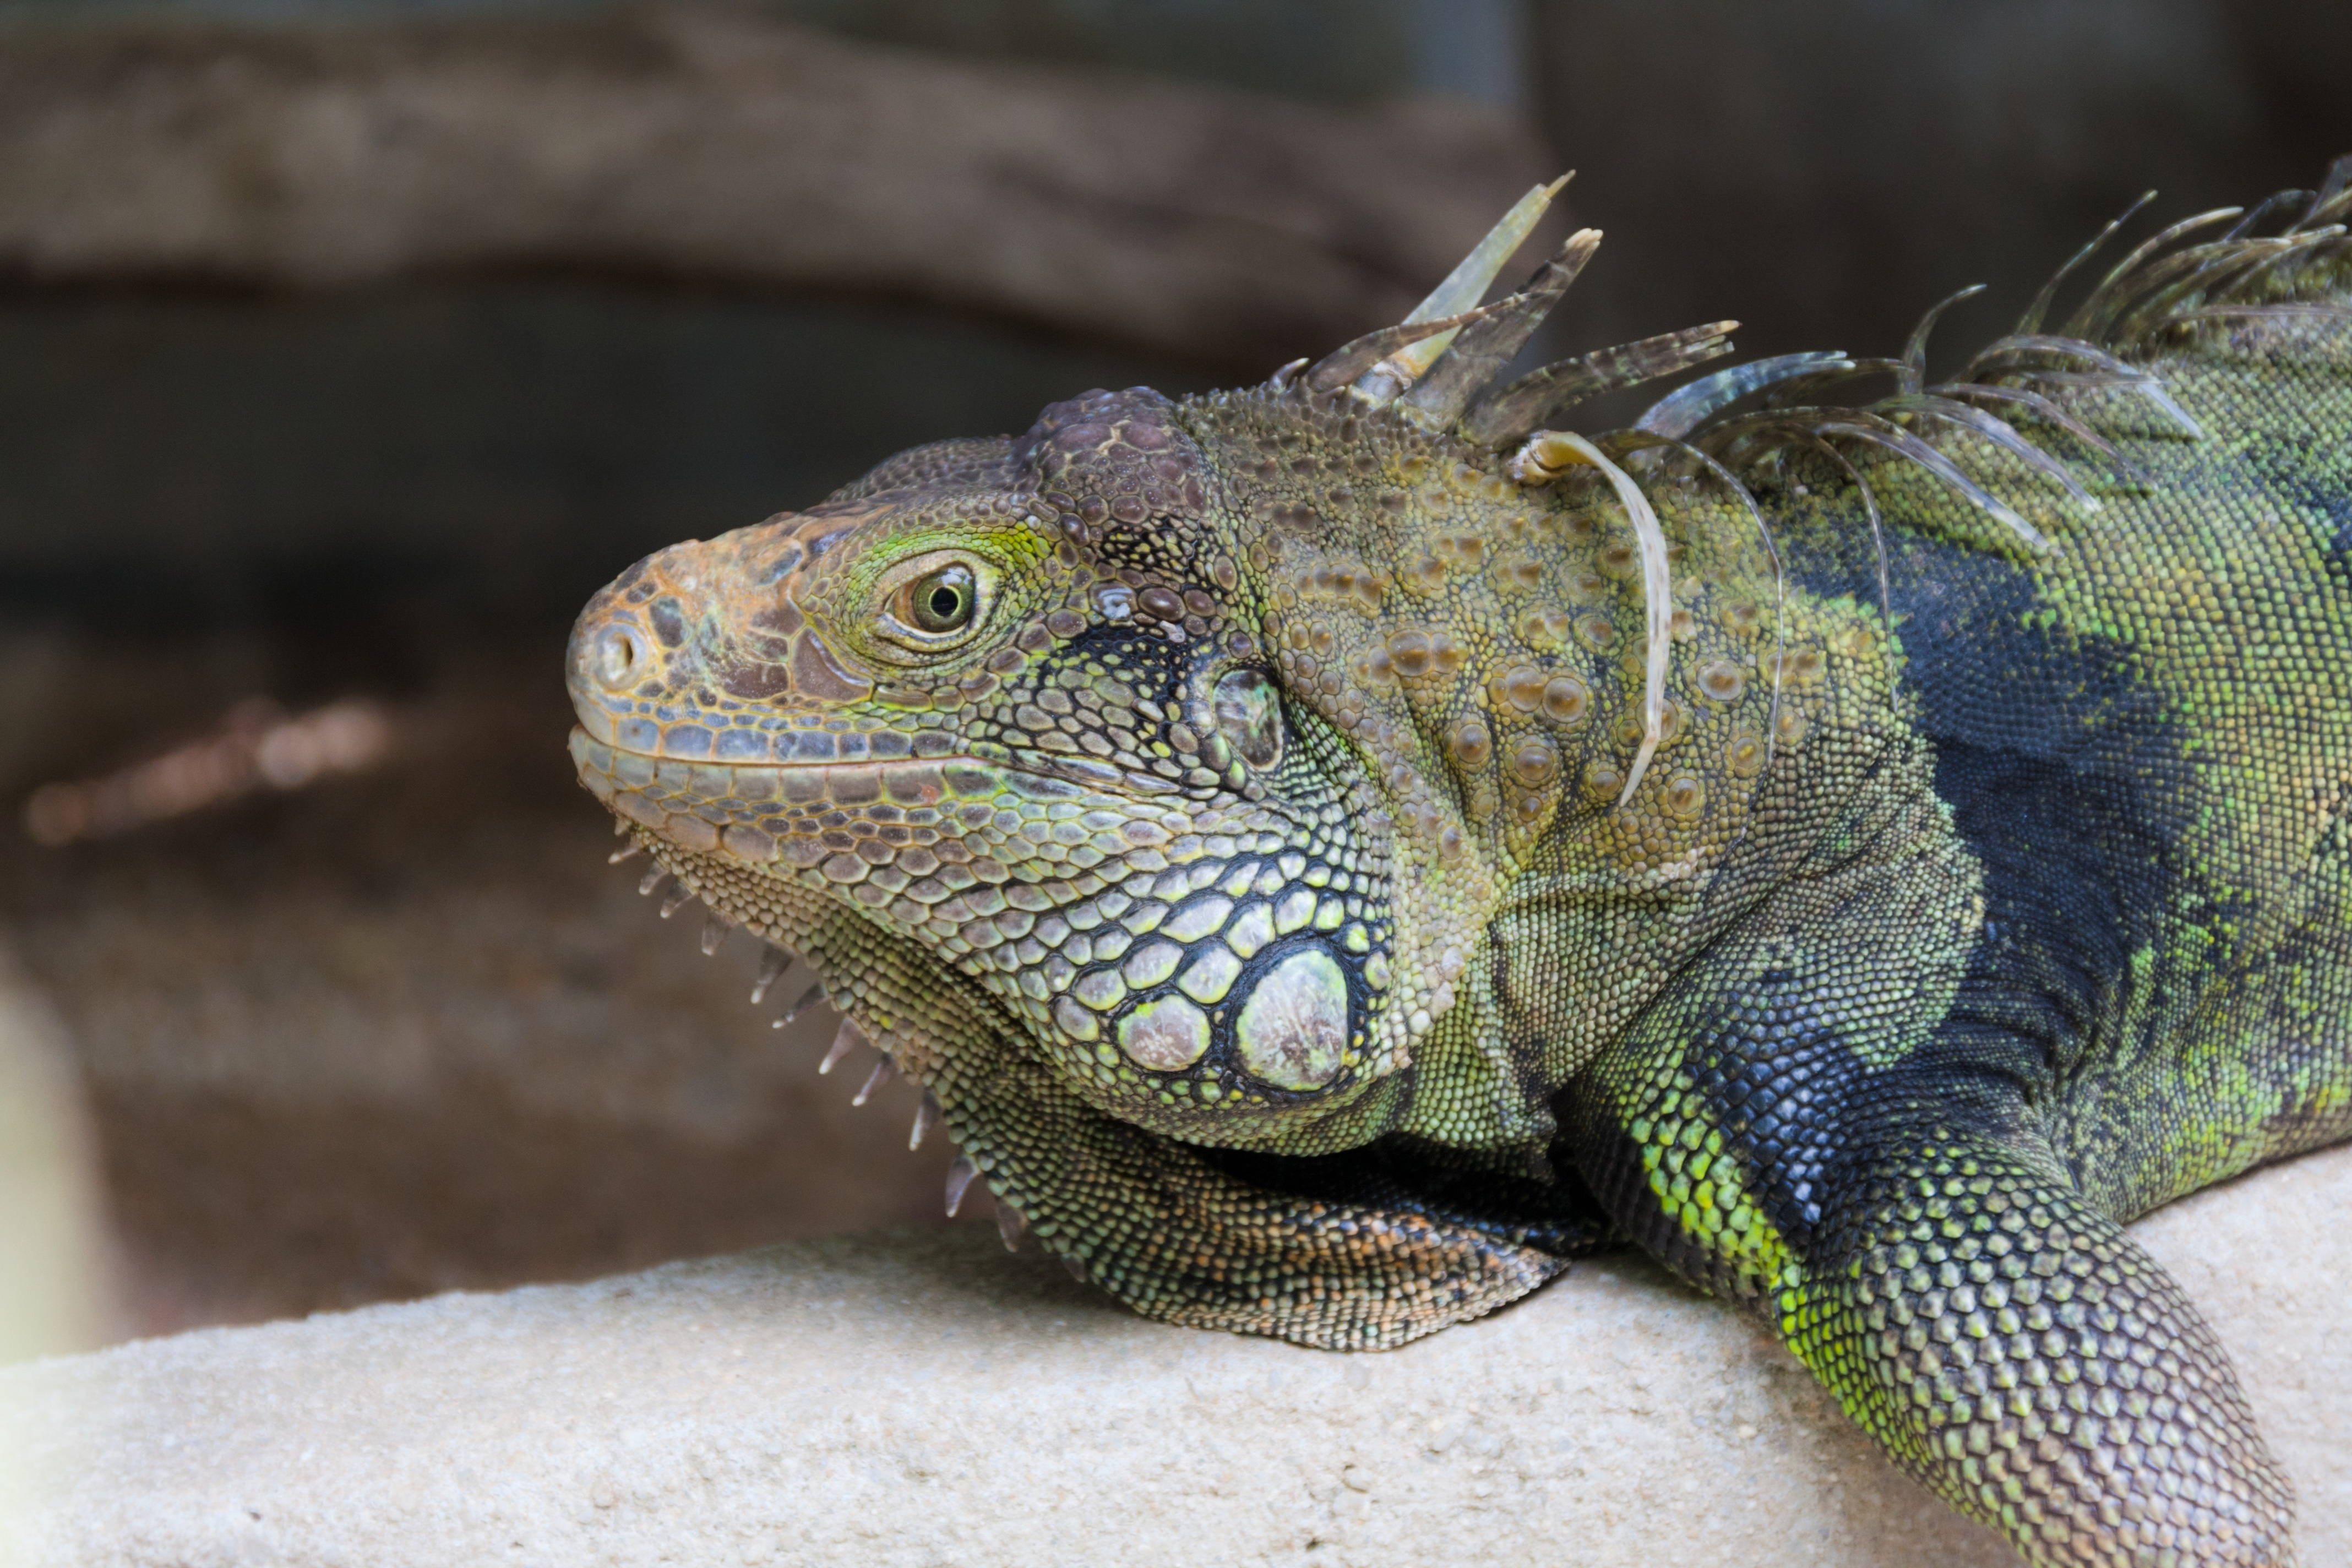
wildlife, reptile, iguana, fauna, lizard, green lizard, close up, chameleon, colors, vertebrate, iguania, lacerta, agamidae, agama, dactyloidae, scaled reptile, lacertidae, african chameleon